John W. Mitchell (United States Air Force)

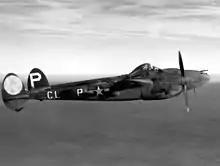
P-38 Lightning

Flying the P-39 Airacobra, Mitchell had shot down three Japanese planes by early November. Later that month, he was promoted to major and commanding officer of the 339th Fighter Squadron. The arrival of the first P-38 Lightnings overshadowed his promotion. The 339th FG became the first squadron in the South Pacific to operate the twin engine fighter and began flying combat missions, which began inflicting even higher losses on the Japanese. While flying the P-38 Lightning, Mitchell shot down five Japanese planes, making him a flying ace.